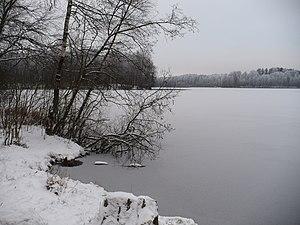
Le lac de Kavgolovo est un lac de Russie situé au sud de l'isthme de Carélie à 20 kilomètres au nord de Saint-Pétersbourg. Il se trouve dans le raïon de Vsevolojsk de l'oblast de Léningrad et il est bordé par le village de Toksovo et son hameau de Kavgolovo.